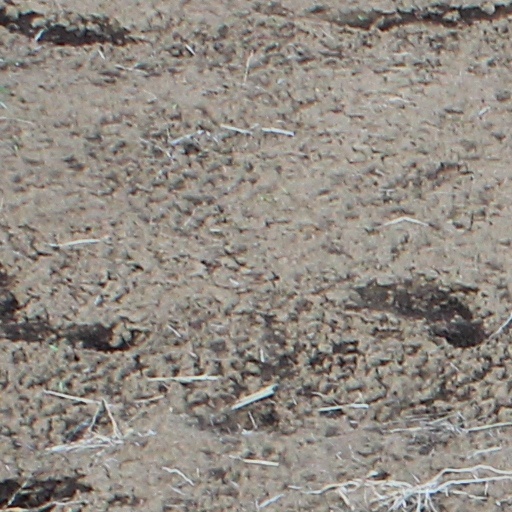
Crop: wheat